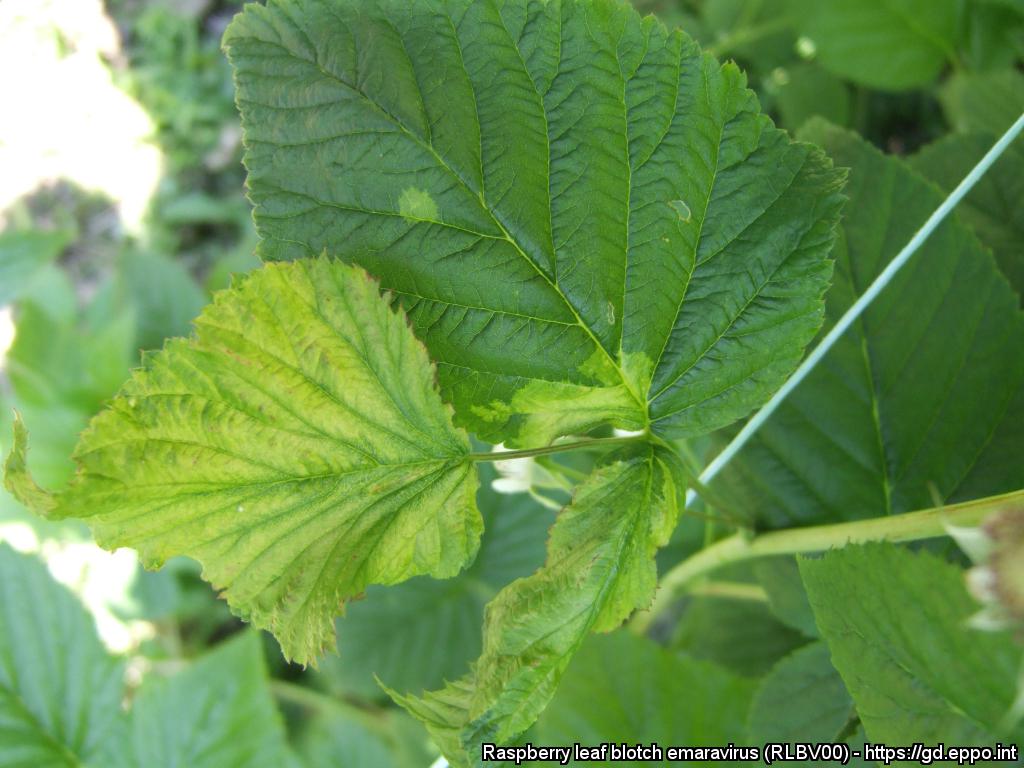
Labels: Raspberry leaf, Raspberry leaf, Raspberry leaf